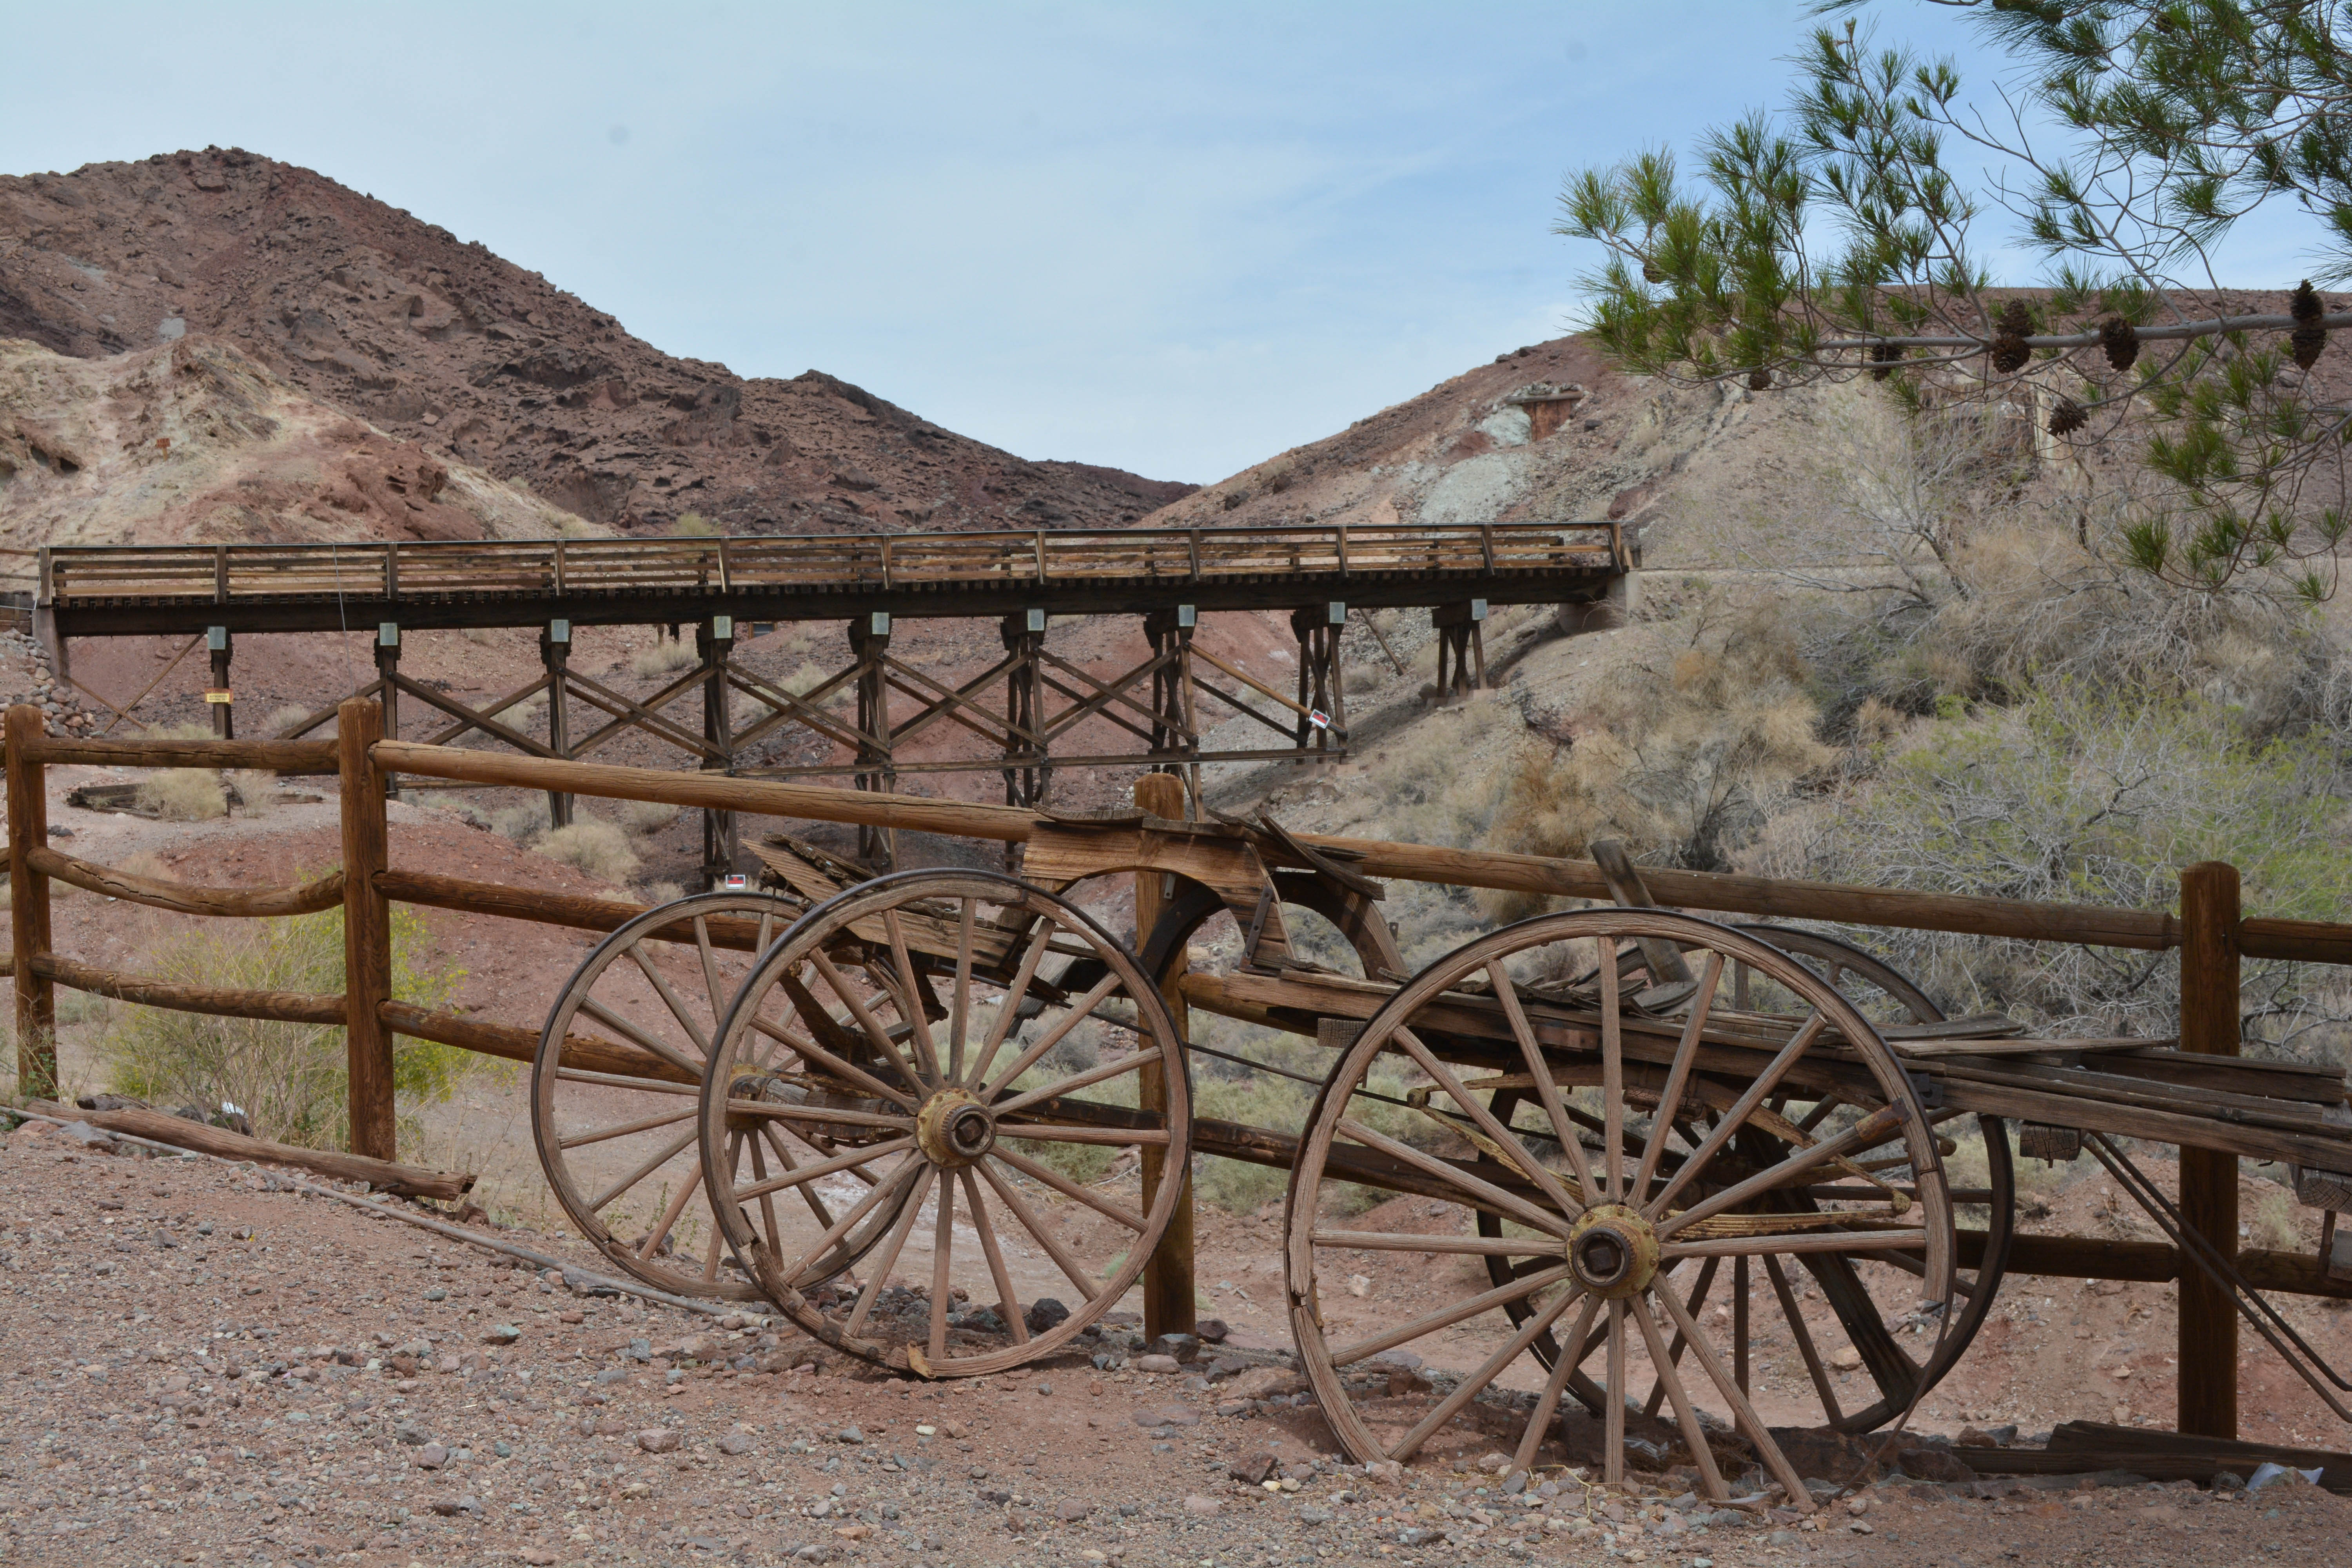
landscape, transport, vehicle, rural area, ancient history